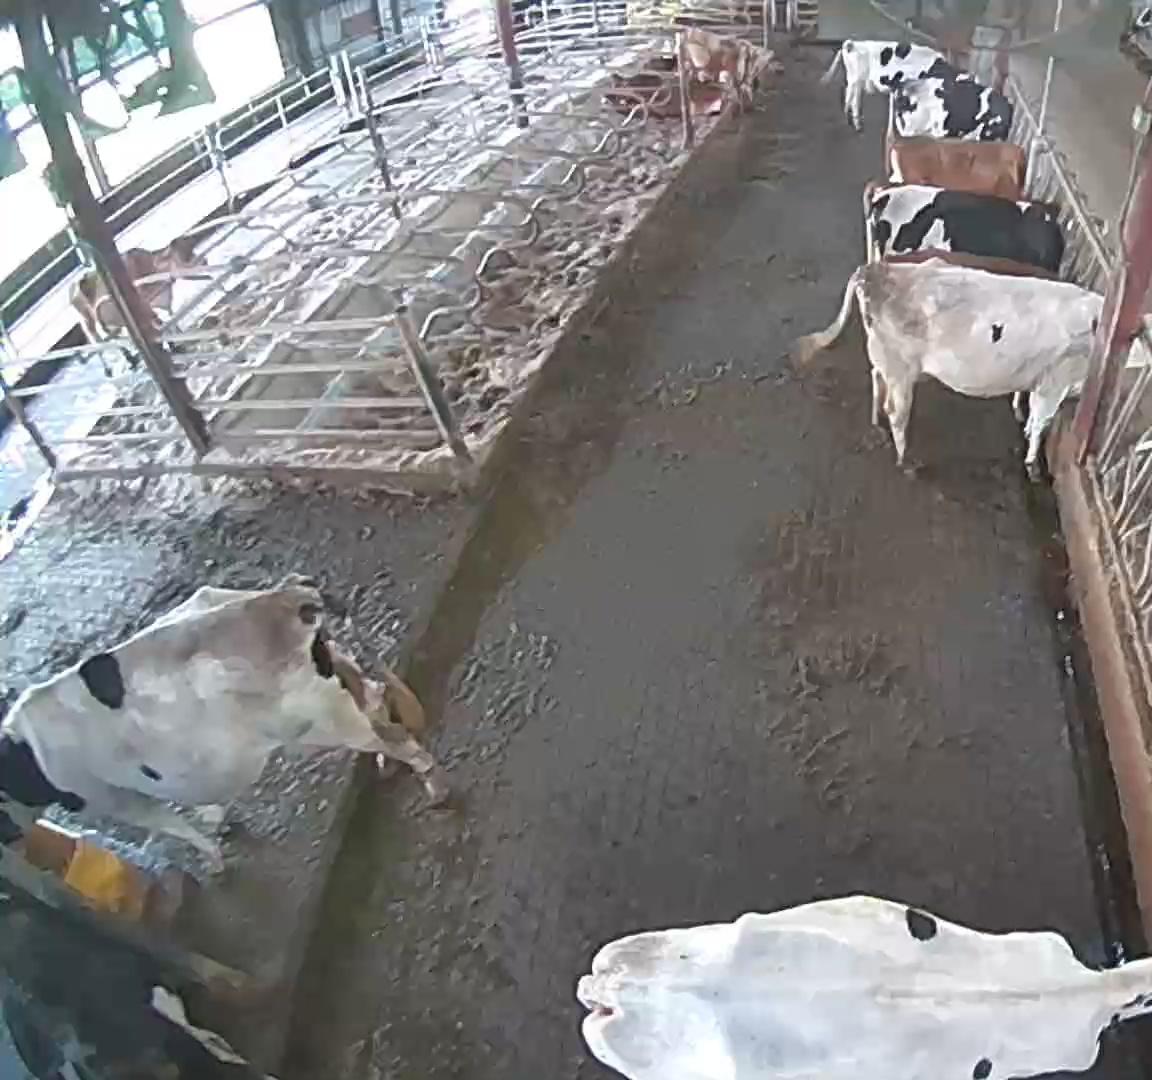
Number of cows: 11